Jake Gyllenhaal

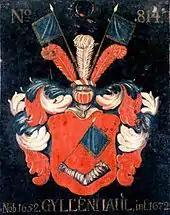
Coat of arms of the noble house Gyllenhaal

Jacob Benjamin Gyllenhaal was born on December 19, 1980, in Los Angeles, California, United States, to screenwriter Naomi Foner and film director Stephen Gyllenhaal. Actress Maggie Gyllenhaal, his older sister, appeared with him in the science fiction psychological thriller film "Donnie Darko" (2001). Gyllenhaal's father, who was raised as a Swedenborgian, is a Christian of Swedish and English descent and is a descendant of the Swedish noble Gyllenhaal family. His last ancestor to be born in Sweden was his great-great-grandfather, Anders Leonard Gyllenhaal. Gyllenhaal's mother is Jewish, and was born in New York City into an Ashkenazi Jewish family from Russia and Poland. Gyllenhaal has said that he considers himself Jewish. Gyllenhaal is legally blind and has been wearing corrective lenses since he was 6. On his 13th birthday, Gyllenhaal performed a "Bar Mitzvah-like act, without the typical trappings", volunteering at a homeless shelter because his parents wanted to give him a sense of gratitude for his privileged lifestyle.